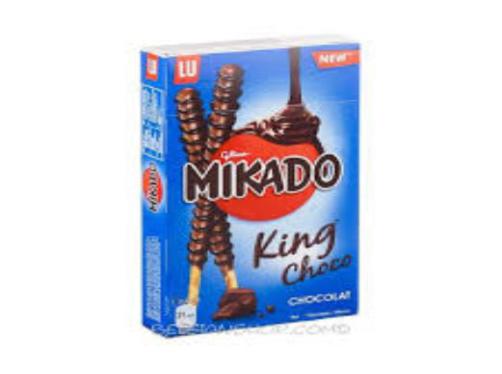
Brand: mikado
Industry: Food